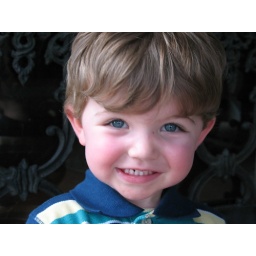
curtiss standing in front of my grandmothers door